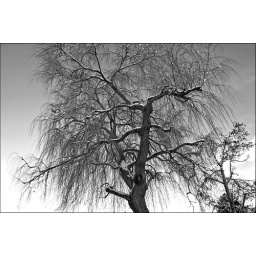
Thought the b&amp;amp;w made this slightly snow covered willow tree in my road more stark.